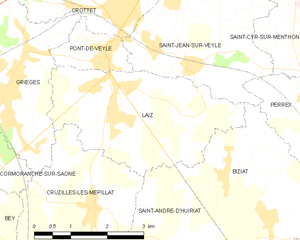
Carte des communes françaises: Laiz